Velo d'Astico

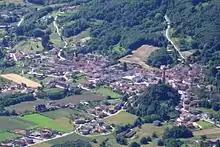
Velo d'Astico in spring

Velo d'Astico is a town in the province of Vicenza, Veneto, Italy. It is west of SP350 provincial road.